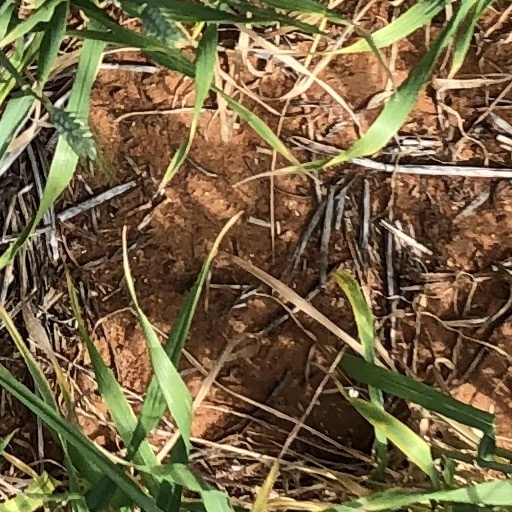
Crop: wheat